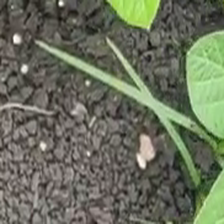
Weed species: Lavhala_(Cyperus_Rotundus)